A575 road

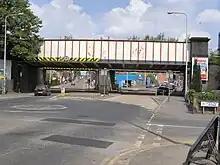
The A575 goes underneath a railway bridge.

The road begins in Worsley village at junction 13 of the M60 at the A572, where this road goes beneath the M60. It crosses the East Lancashire Road – A580, after which it loses primary status. It then goes through Walkden past the railway station and crosses the A6. It heads over the M61 before meeting with the A5082. The road then comes to its end at Moses Gate near the A666.